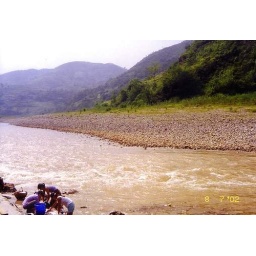
The girls were watching their clothes in Yangtze River.